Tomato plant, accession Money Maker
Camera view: horizontal (90 deg, fisheye); turntable rotation: 210 degrees
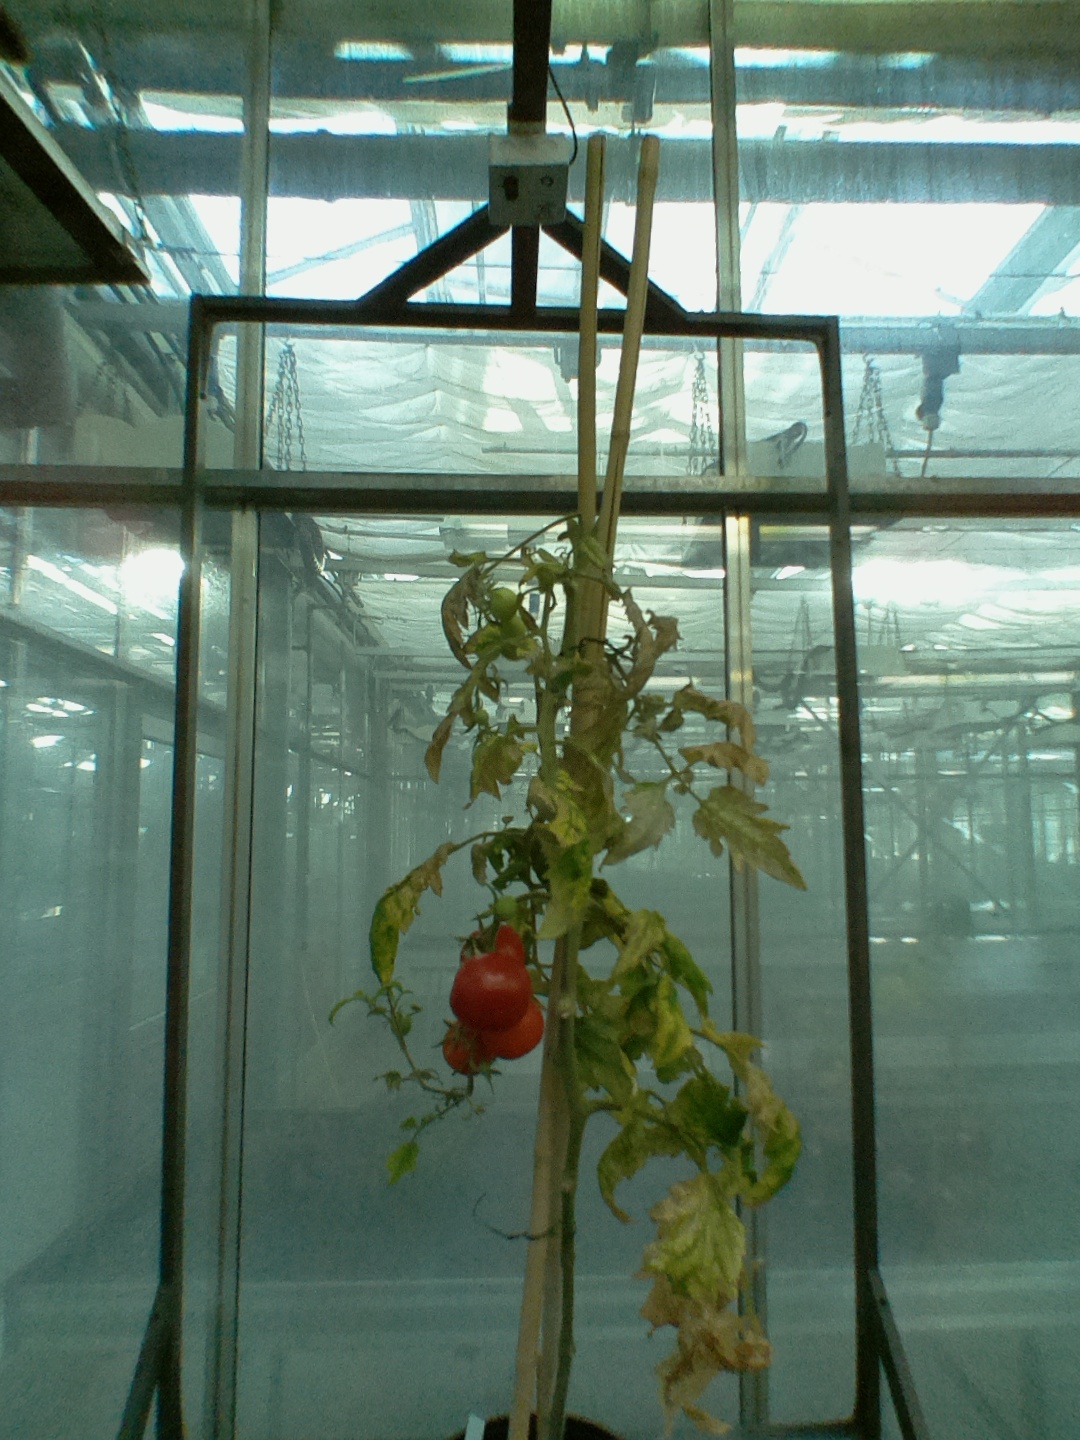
BBCH growth stage 84: 40%-50% of fruits show typical fully ripe color